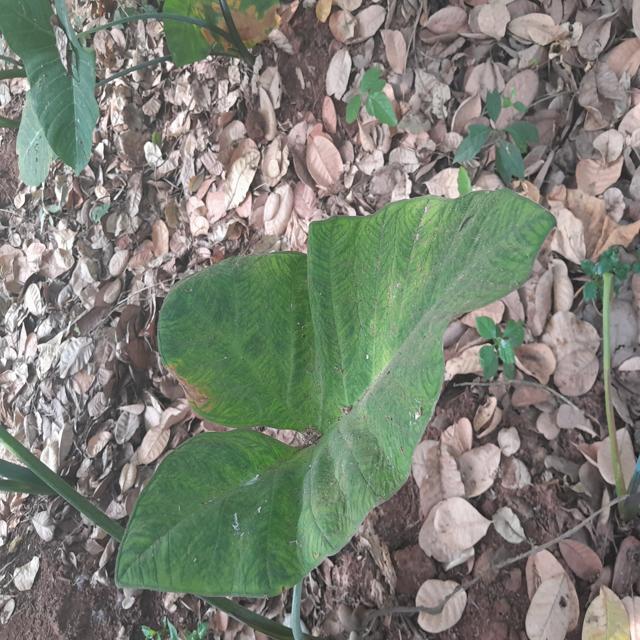
Label: Early_Blight